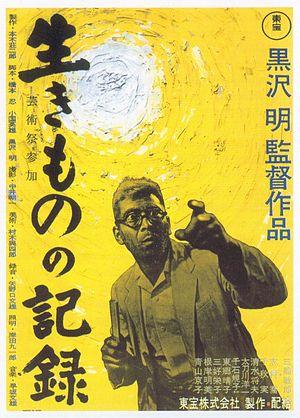
Vivre dans la peur, également intitulé Chronique d'un être vivant, est un film japonais réalisé par Akira Kurosawa, sorti en 1955.